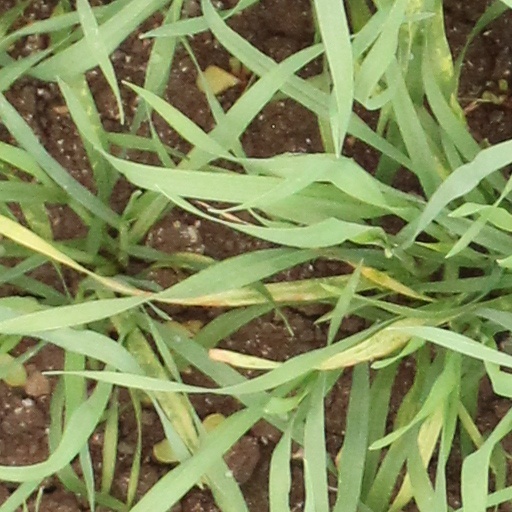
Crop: wheat